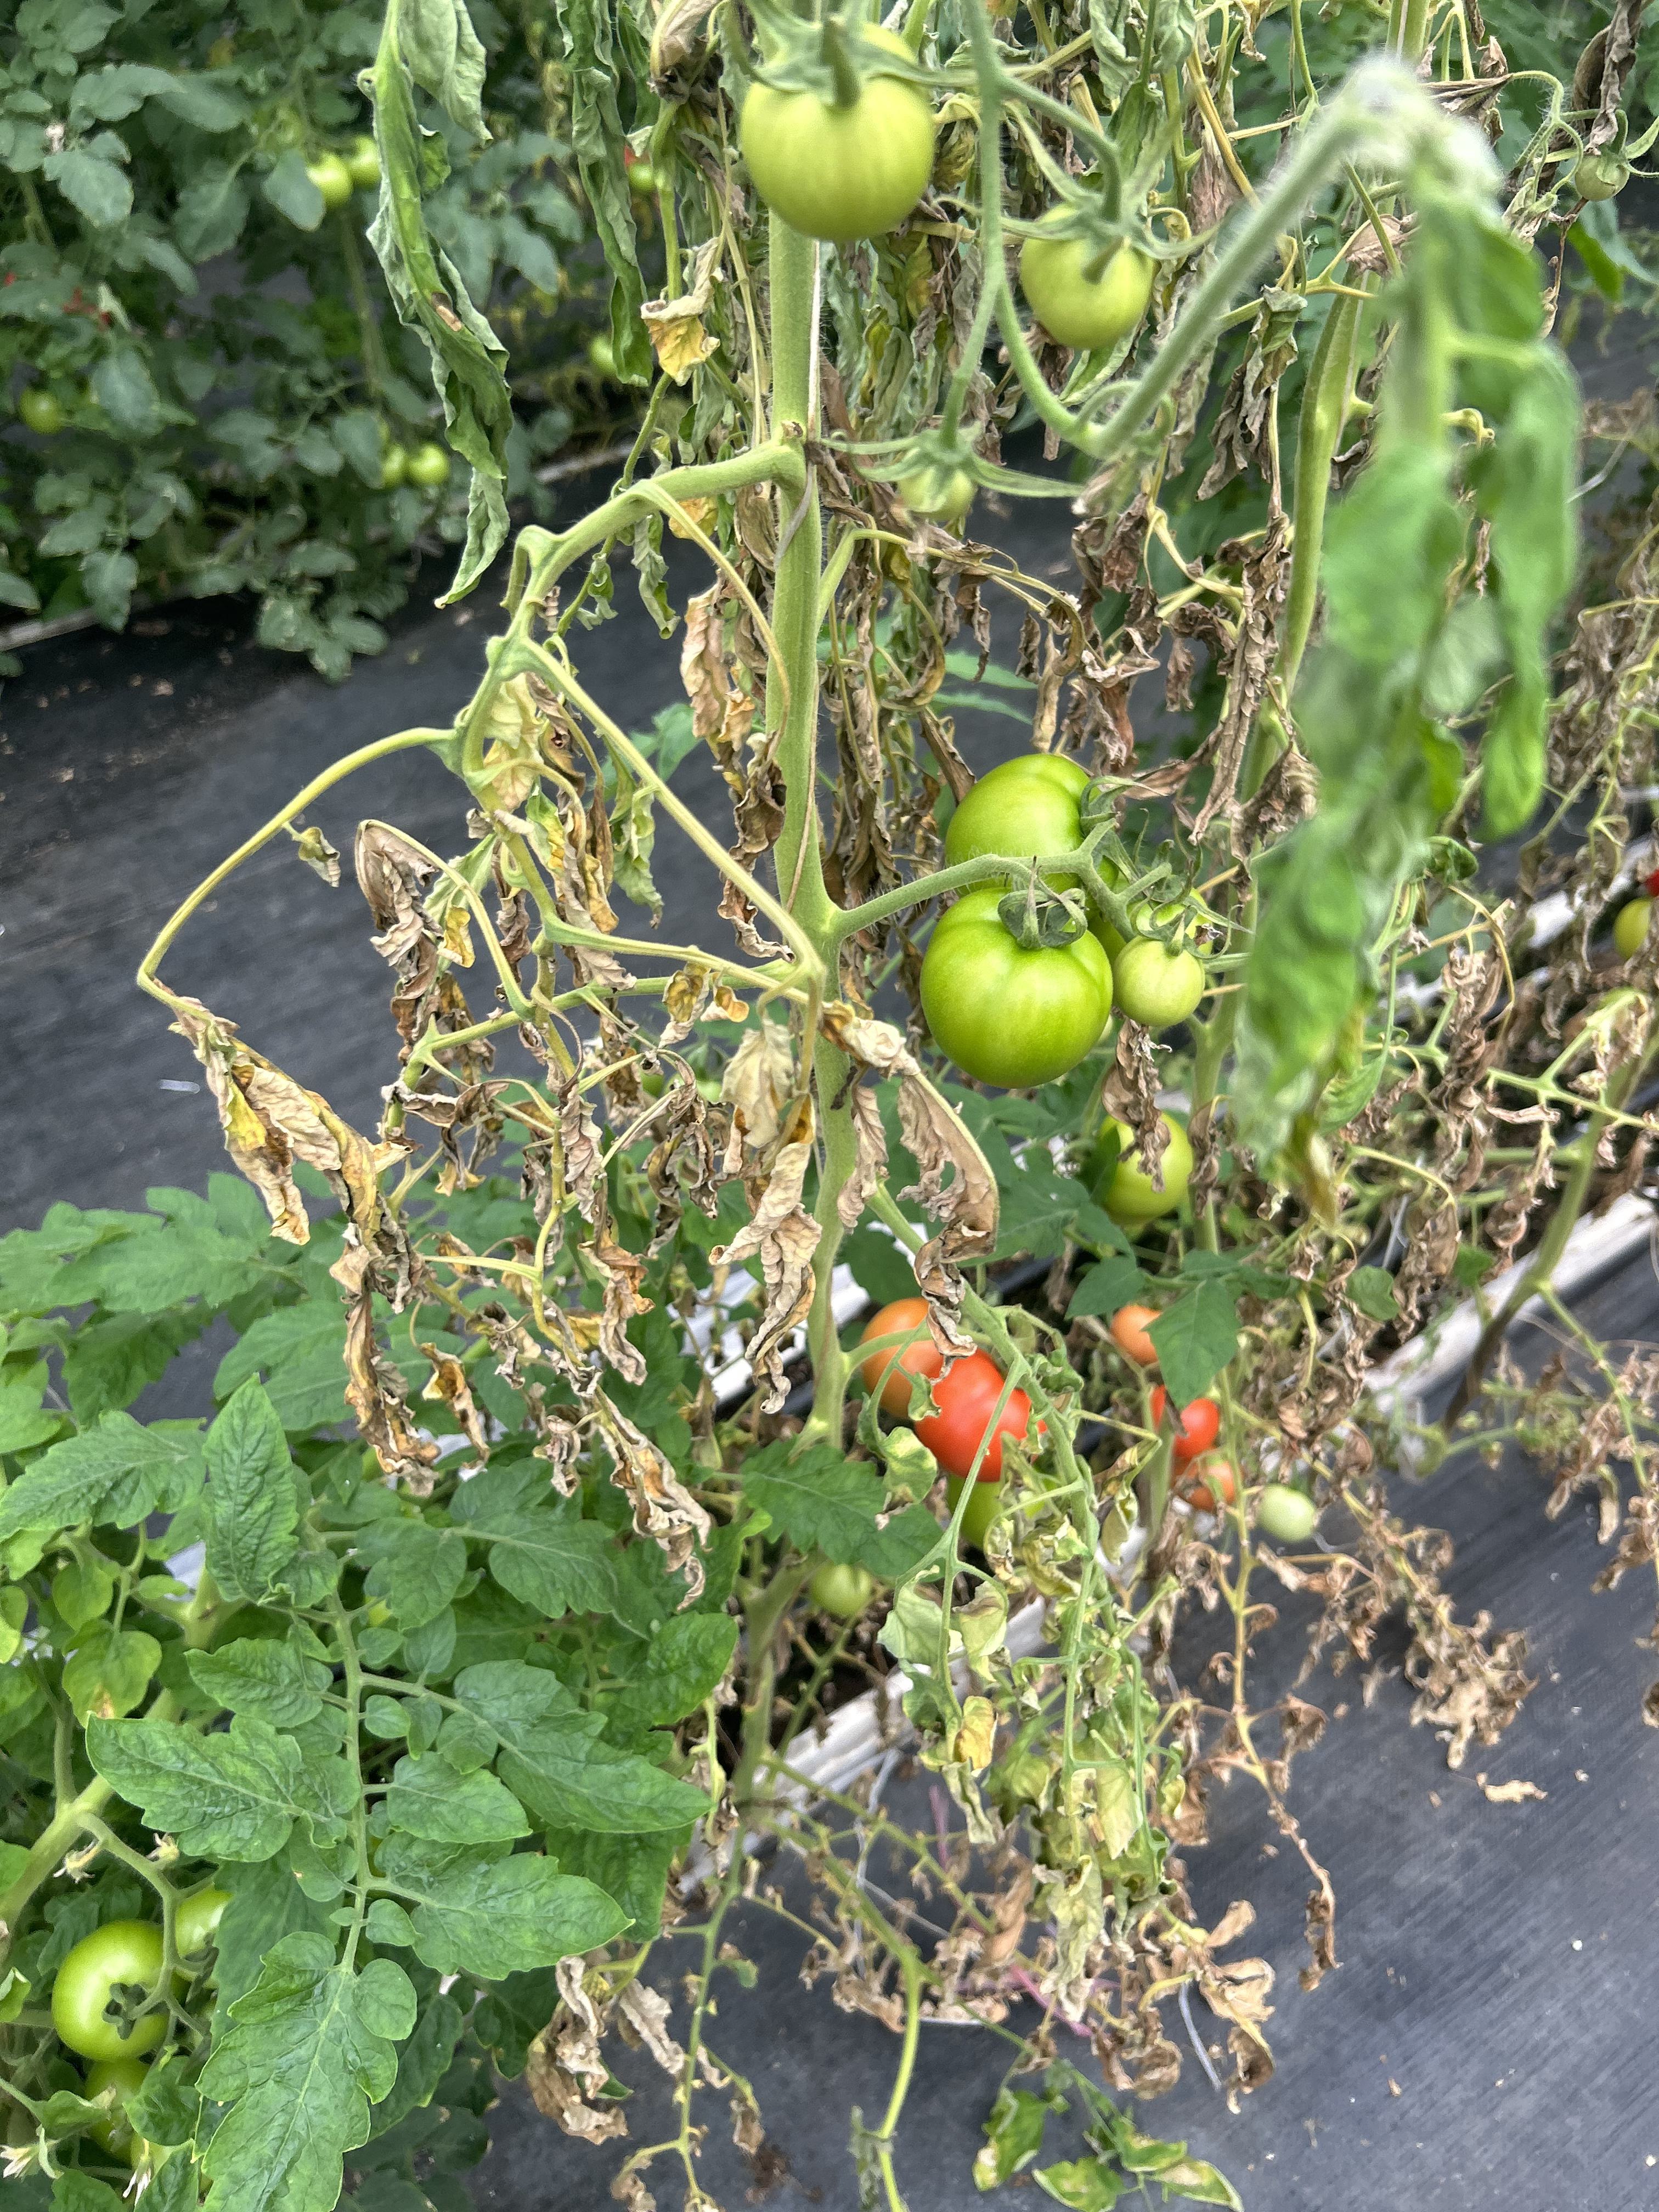
Disease: Wilt